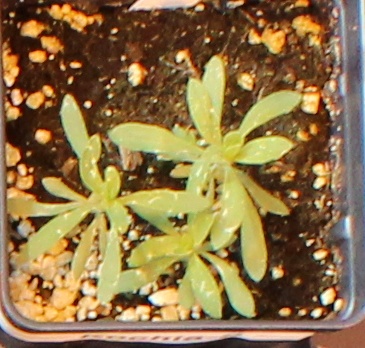
Label: Kochia